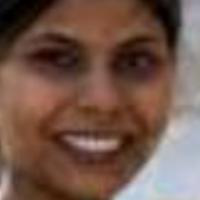
Age group: age 21-30